Mika Halvari

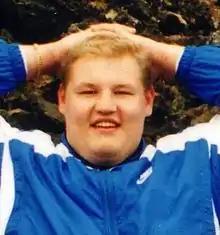
Mika Kristian Halvari in 1994

Mika Kristian Halvari (born February 13, 1970, in Kemi) is a Finnish former shot putter. When competing, he represented Kemin Kunto and Helsingin Kisa-Veikot.